Werdau station

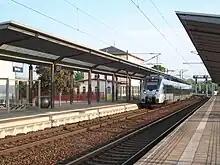
Platforms (2016)

Werdau has bus stops in front of the historic station building. Daily, three or four buses stop next to the footpath in front of the station entrance. Buses can also stop in front of the former dining room. There are also several large covered bus stops, as well as a covered taxis area just in front of the historic station.